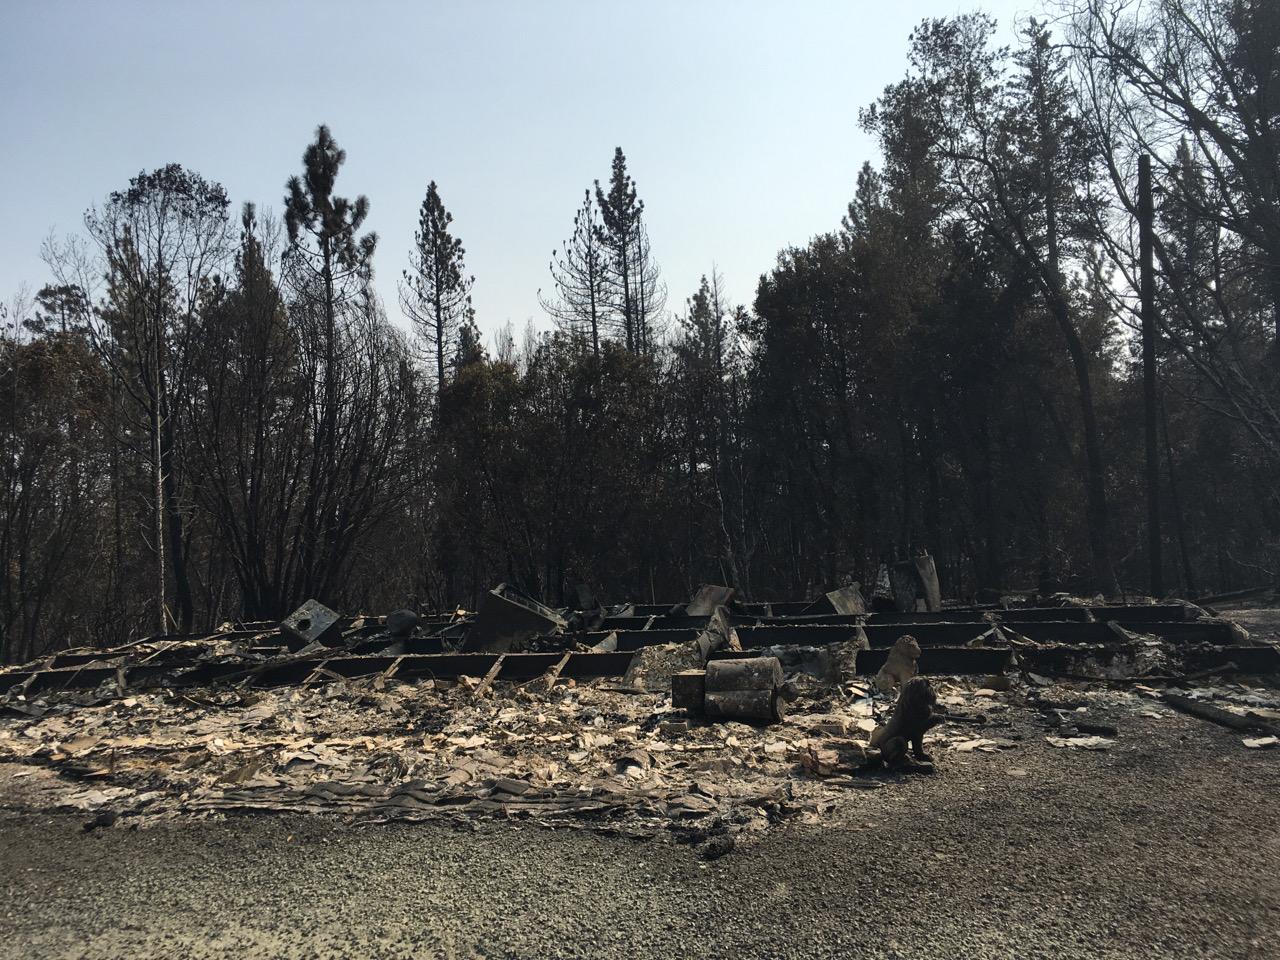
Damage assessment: destroyed